Earl of Wilton

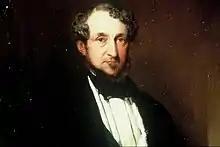
Thomas Egerton, 2nd Earl of Wilton

The 1st Earl of Wilton was a member of the Egerton family and the eldest son of Sir Thomas Grey Egerton, 6th Baronet of Egerton and Oulton. He had earlier resided at Heaton Hall near Manchester and represented Lancashire in Parliament.